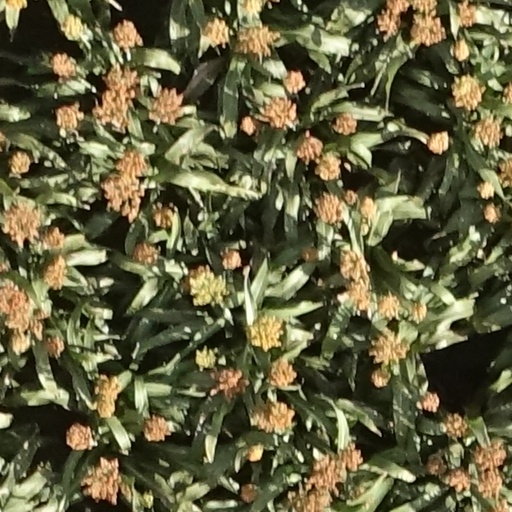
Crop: sorghum